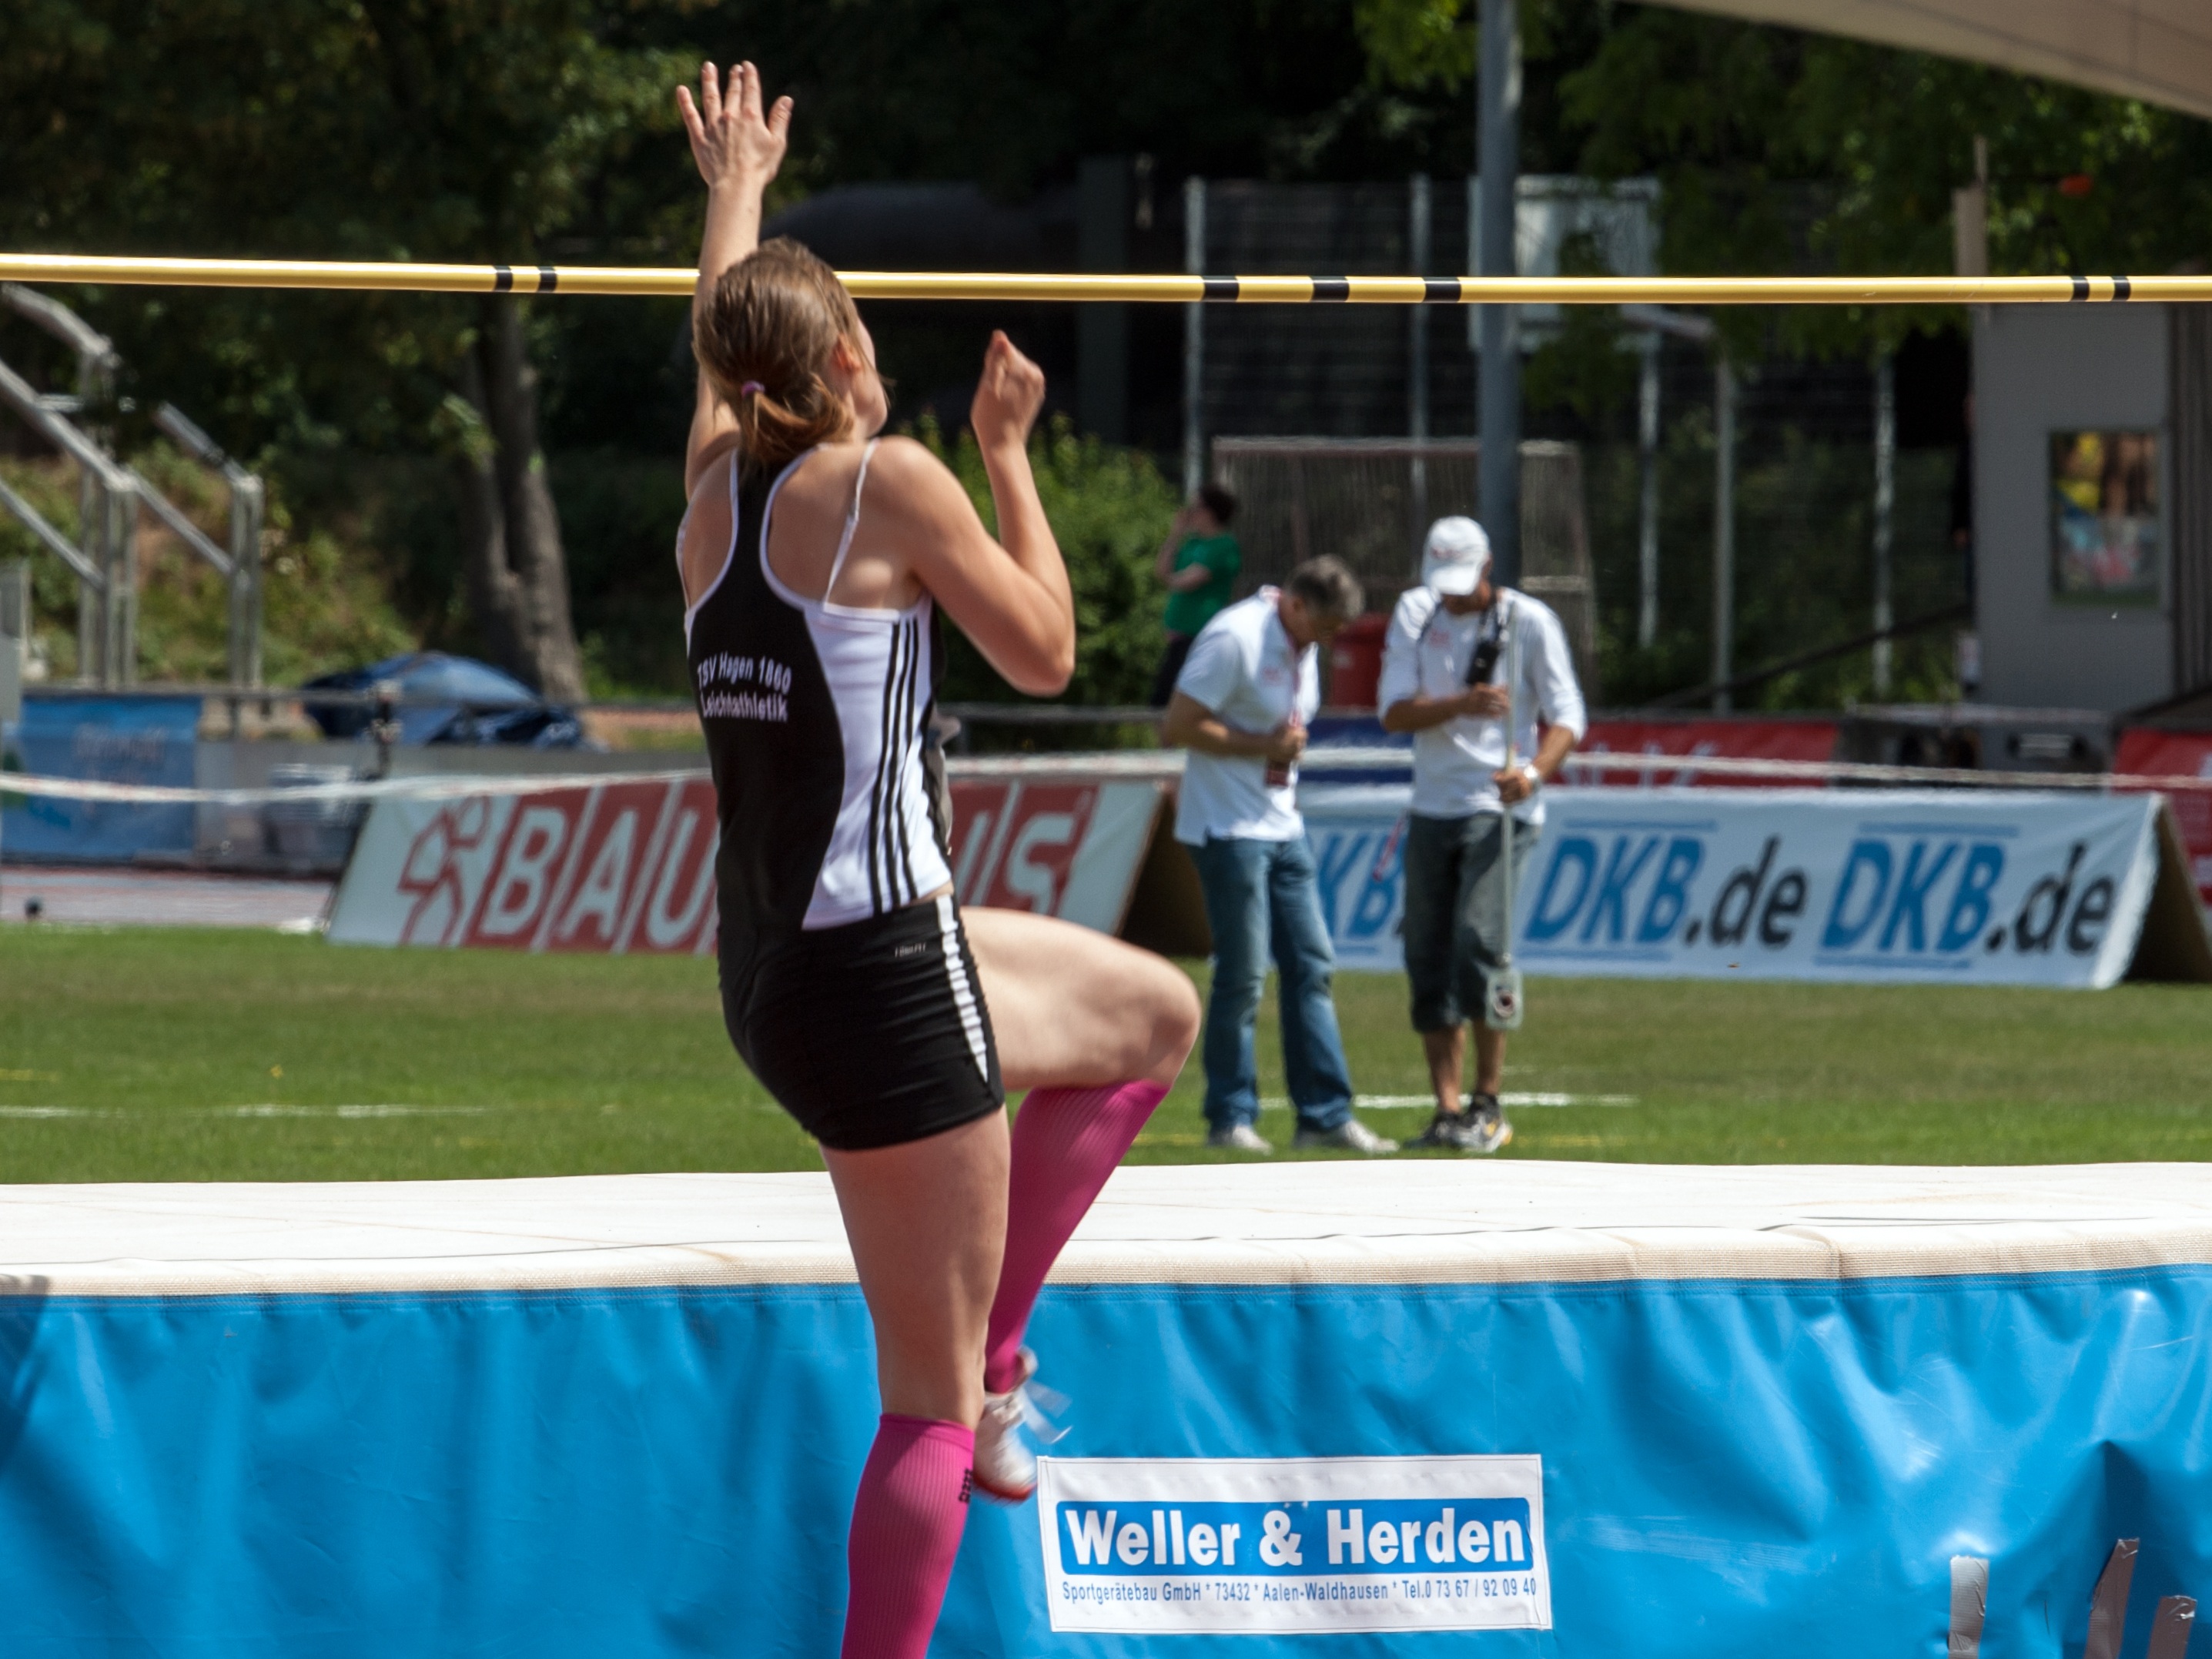
sport, jumping, sports, championship, athletics, sprint, physical exercise, junior gala mannheim, human action, endurance sports, track and field athletics, high jump, heptathlon